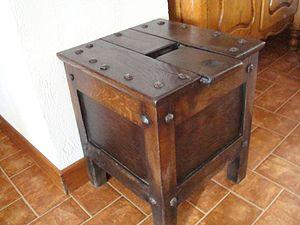
Ancienne chaise à sel, destinée à cacher le sel aux yeux des controleurs d'impot
Un matériau profilé est un matériau auquel on a donné un profil, une forme déterminée. D'un point de vue de la géométrie, ce sont des cylindres au sens large : des volumes « droits » s'appuyant sur une courbe appelée, ici, « profil ».
La chaise à sel fait partie du mobilier présent dans les régions soumises à la gabelle du sel.
Une chaise est un type de siège, c'est-à-dire de meuble muni d’un dossier et destiné à ce qu’une personne s’assoie dessus. Un siège pour une personne sans dossier ni repose-bras est un tabouret ; pour plus d'une personne c'est un sofa ou un banc.